Road curve

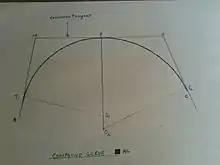
Diagram of compound curve

A simple curve has the same radius throughout and is a single arc of a circle, with two tangents meeting at the intersection (B in this diagram).